Jeep

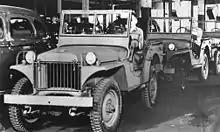
Willys MA on the assembly line, 1941

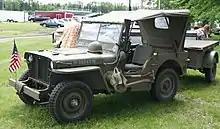
1942 Willys MB slat grille

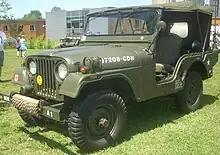
1952–1957 Willys / Kaiser MD

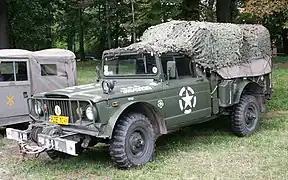
Jeep M715 truck

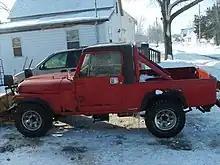
1982 Jeep Scrambler

The CJ (for "Civilian Jeep") series were literally the first "Jeep" branded vehicles sold commercially to the civilian public, beginning in 1945 with the CJ-2A, followed by the CJ-3A in 1949 and the CJ-3B in 1953. These early Jeeps are frequently referred to as "flat-fenders" because their front fenders were completely flat and straight, just as on the original WW II model (the Willys MB and identical Ford GPW).